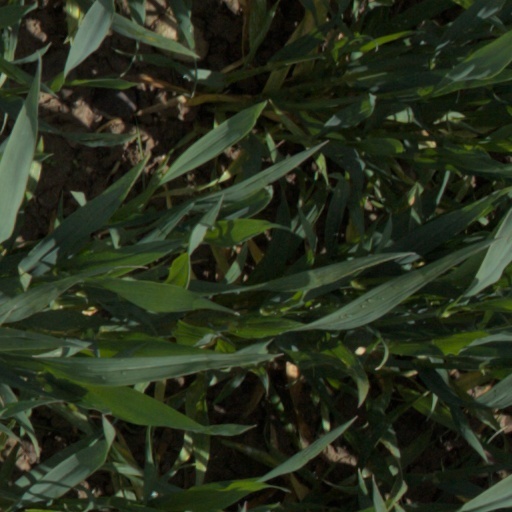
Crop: wheat